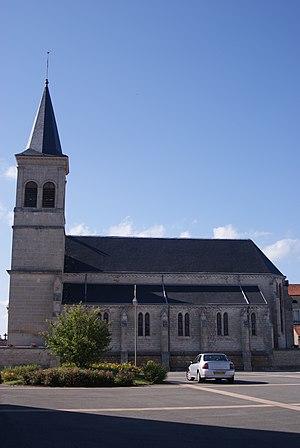
Colmier-le-Haut est une commune française située dans le département de la Haute-Marne, en région Grand Est.